Enforced disappearance

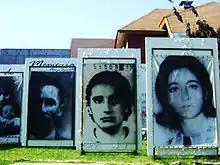
Disappeared people in art at Parque por la Paz at Villa Grimaldi in Santiago de Chile

Furthermore, many other important officials of Allende's government were tracked down by the Dirección de Inteligencia Nacional (DINA) during Operation Condor. Thus, General Carlos Prats, Pinochet's predecessor and army commander under Allende, who had resigned rather than support the moves against Allende's government, was assassinated by a car bomb in Buenos Aires, Argentina, in 1974. A year later, the deaths of 119 opponents abroad were claimed as the product of infighting between Marxist factions, the DINA setting up a disinformation campaign to propagate this thesis, Operation Colombo. The campaign was legitimized and supported by the leading newspaper in Chile, "El Mercurio".